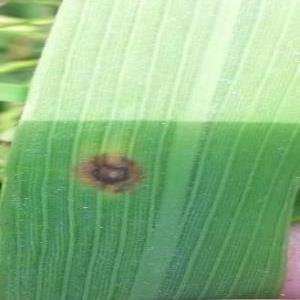
Disease: Brownspot